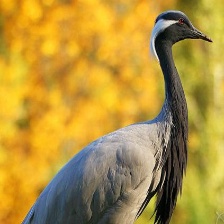
Species: DEMOISELLE CRANE
Scientific name: GRUS VIRGO
ImageNet parent category: crane